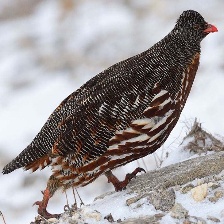
Species: SNOW PARTRIDGE
Scientific name: LERWA LERWA
ImageNet parent category: partridge